Blue pitta

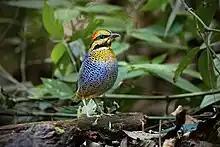
ssp. "willoughbyi"

The blue pitta (Hydrornis cyaneus) is a species of bird in the family Pittidae found in the northeastern Indian subcontinent, southern China, and Indochina. It typically lives in moist forests but can also inhabit dry forest. It is an unobtrusive, solitary bird which feeds by foraging on the ground for insects and other small invertebrates.